Sky position (RA, Dec in degrees): 185.606, 26.542
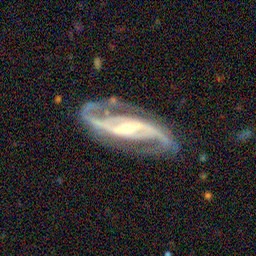
Galaxy morphology: Barred Spiral Galaxies